Single Bells

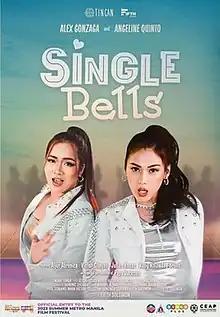
Theatrical release poster

Single Bells is a 2023 Philippine romantic black comedy film starring Alex Gonzaga and Angeline Quinto. It was directed by Fifth Solomon under TinCan Productions and Black Cap Pictures. Distributed by GMA Pictures.